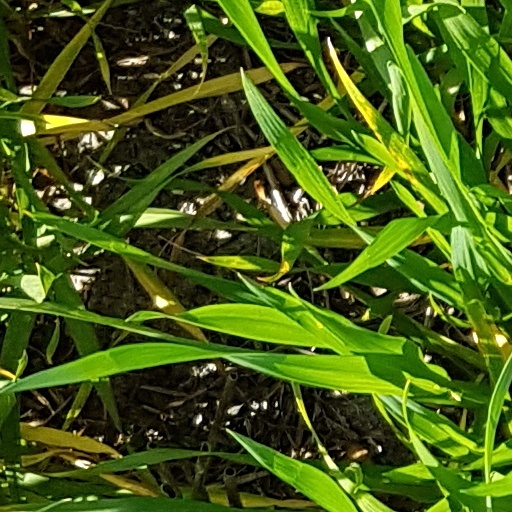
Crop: wheat